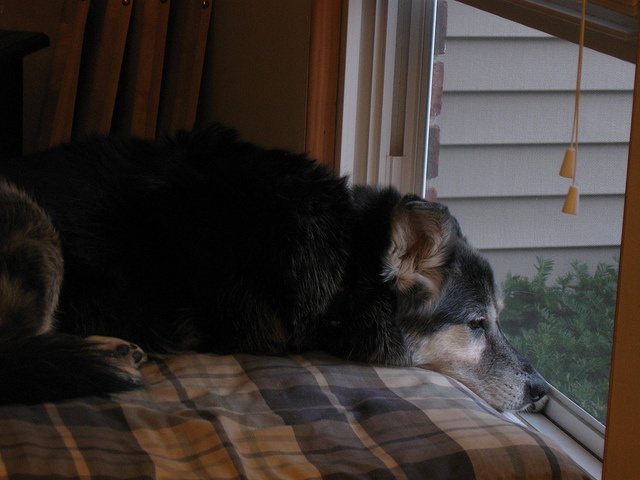
a dog lays on a bed and stares out of a window
A dog laying on a bed looking out a window.
A sad looking dog stares out the window.
A dog laying on a bed staring out the room through a window.
The dog is waiting for his master to arrive.